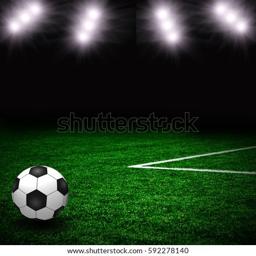
soccer ball on the green field